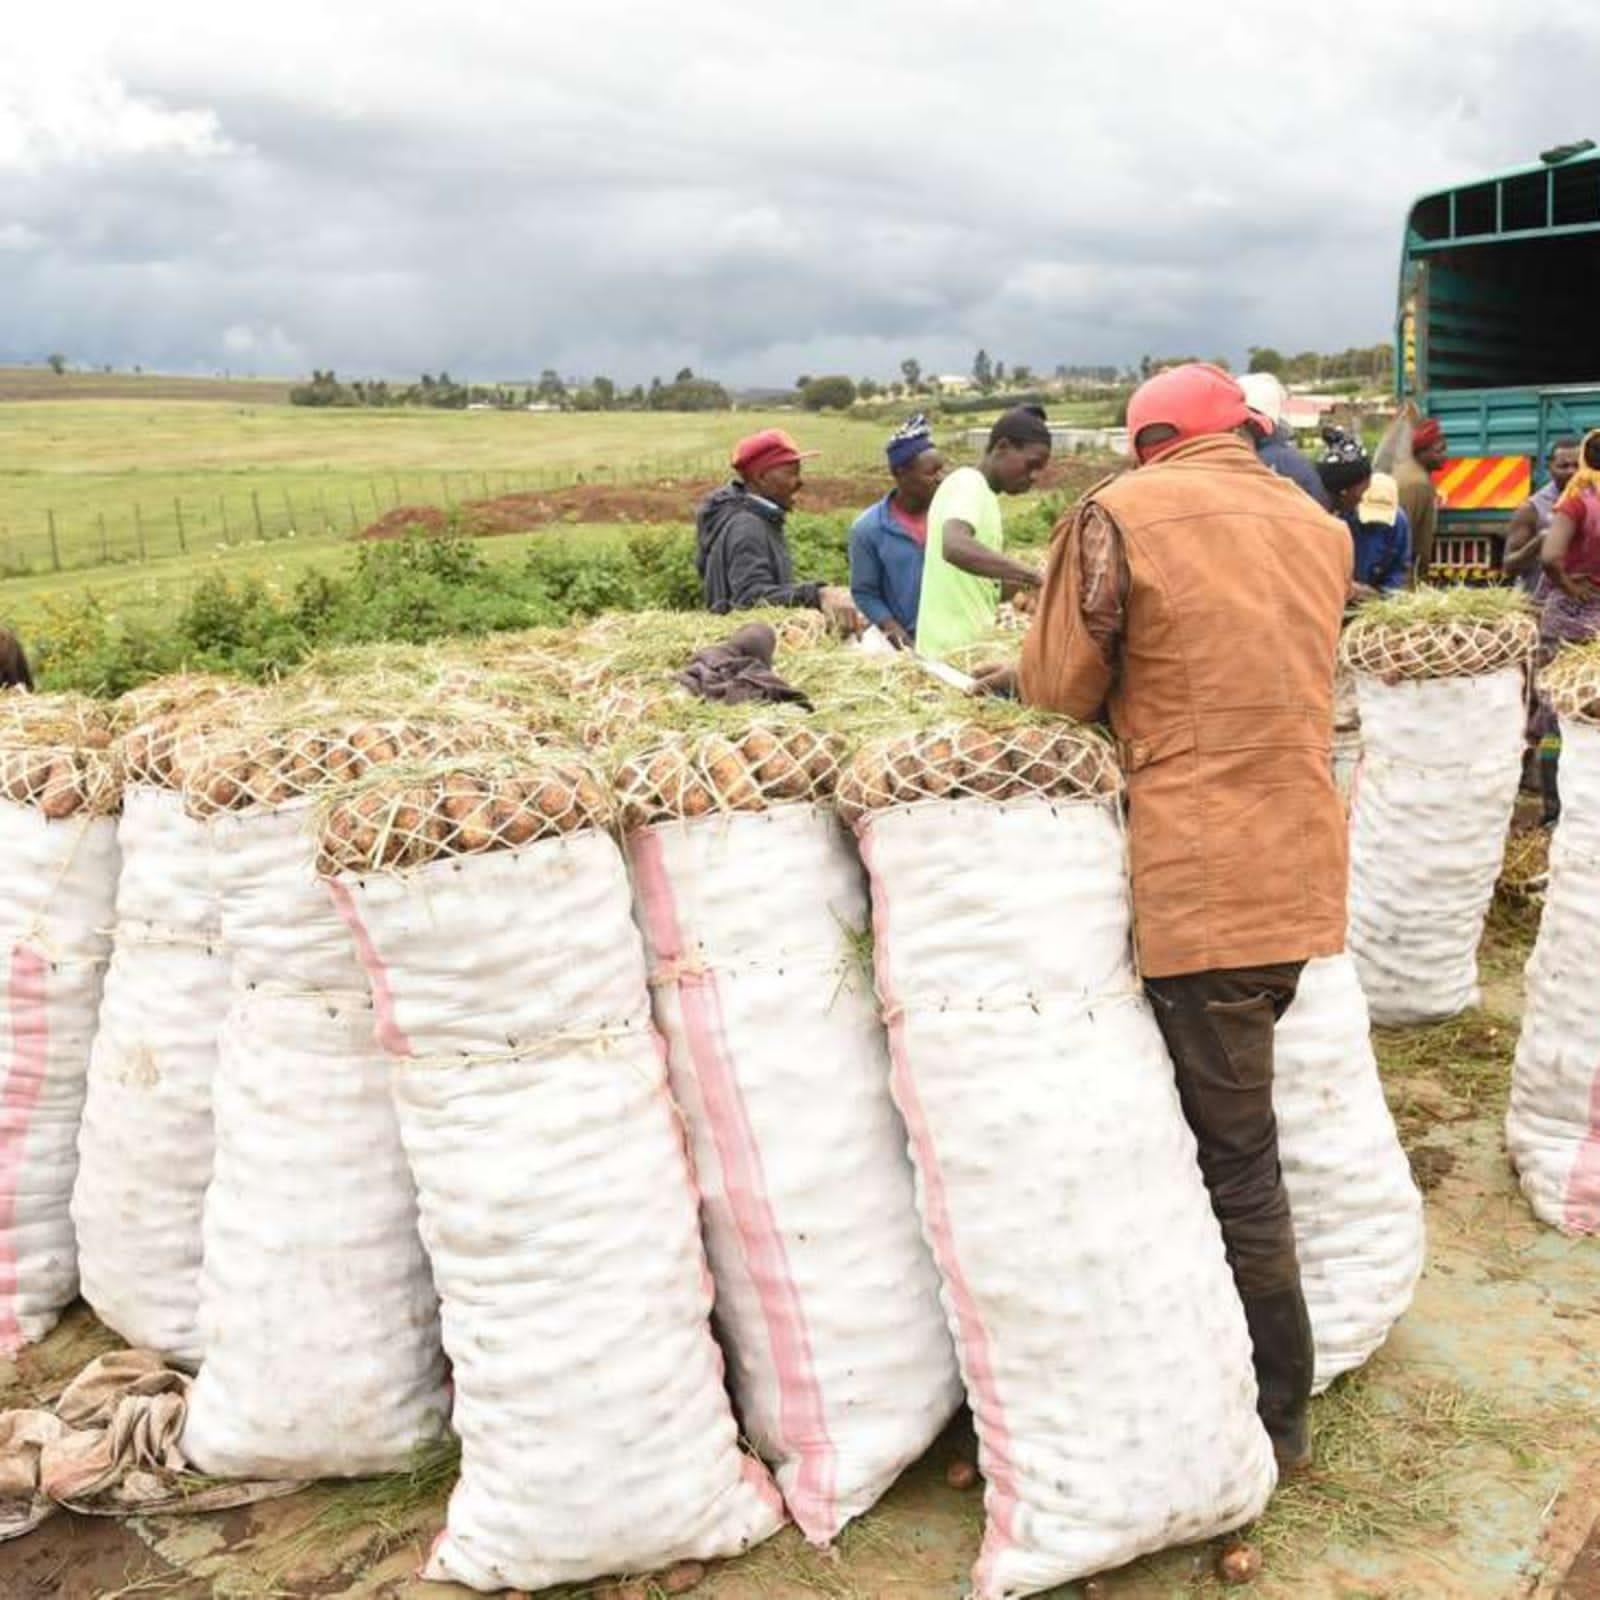
Mkulima anayejishughulisha na shunghuli za  kilimo cha kibiashara cha zao la viazi ulaya, akiwa tayari akiwa amekwisha kamilisha zoezi la  kuvuna viazi hivyo, na kuvitia kwenye mifuko maalumu aliyoiandaa kwa ajili ya kufanikisha zoezi la kusafirisha.